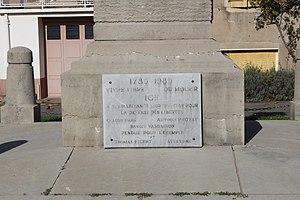
Monument aux morts d'Igé, Saône-et-Loire.
Igé est une commune française située dans le département de Saône-et-Loire en région Bourgogne-Franche-Comté.
La Grande Peur est un mouvement de jacqueries et de révoltes engendrées par une peur collective, qui se sont répandues en France, essentiellement du 20 juillet 1789 au 6 août 1789, mais se sont prolongées au-delà.